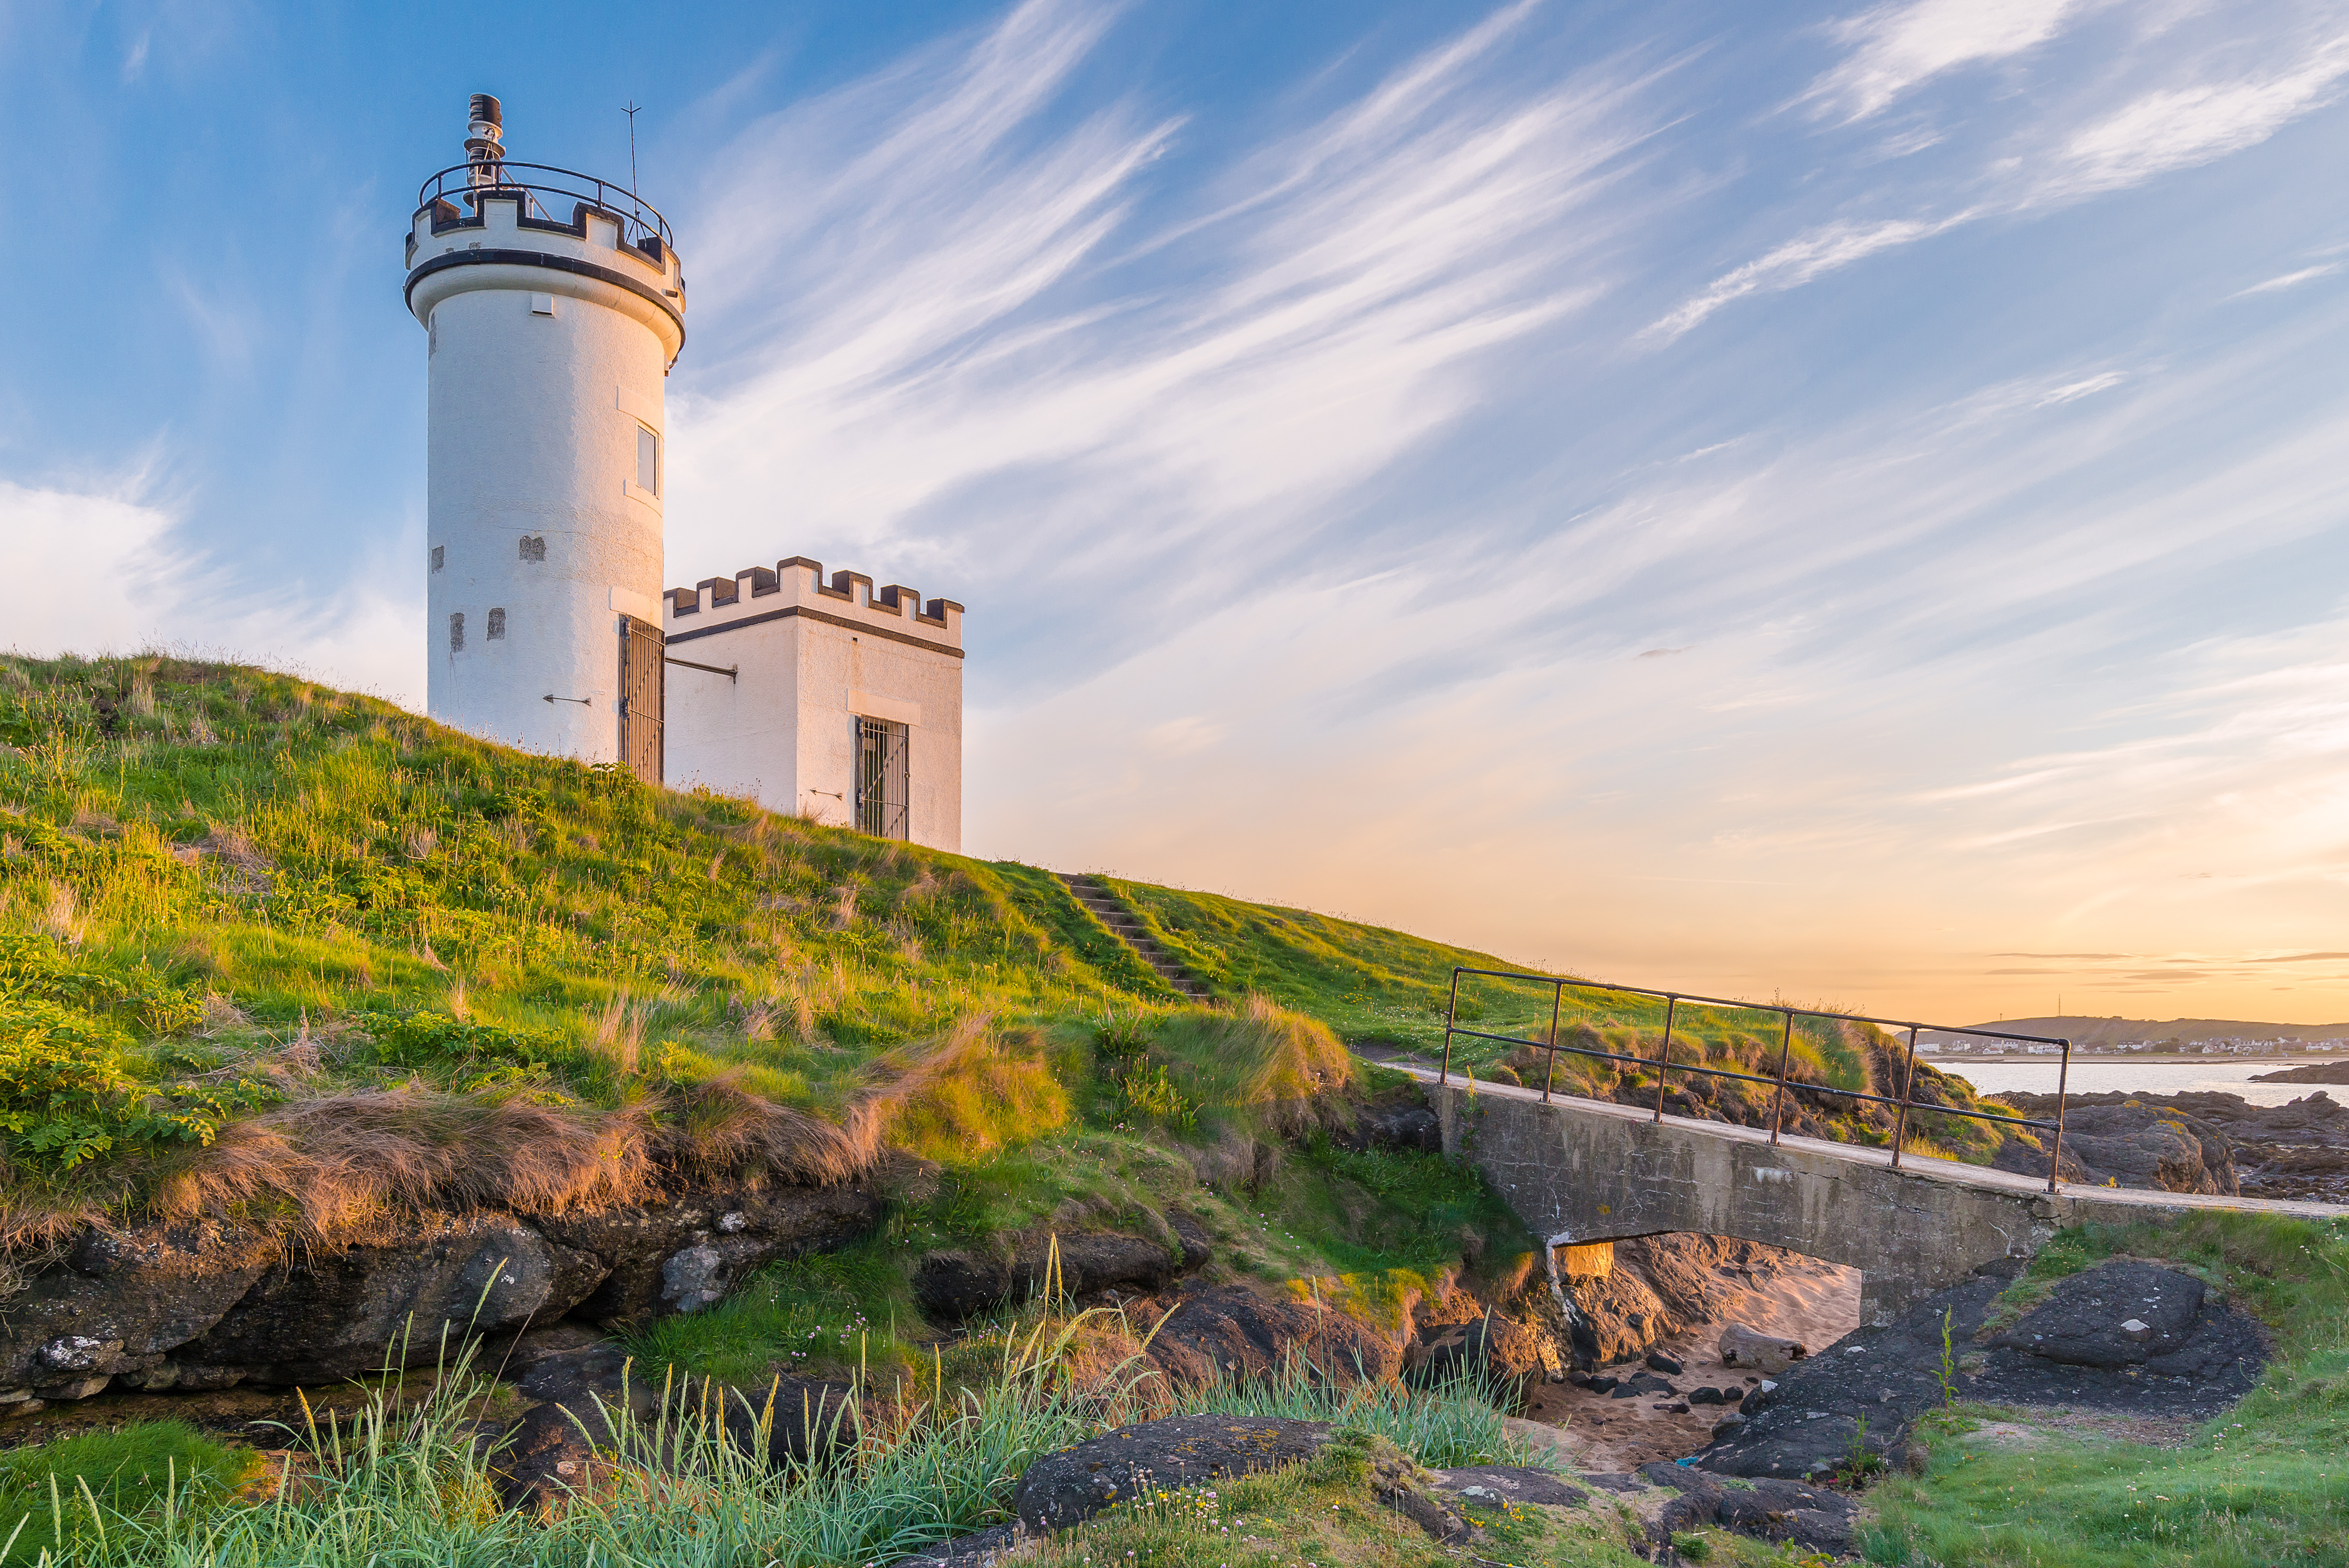
beach, landscape, sea, coast, grass, light, lighthouse, sky, sun, sunset, hill, cliff, tower, rocks, clouds, scotland, fife, cape, rural area